Council Tower of Sibiu

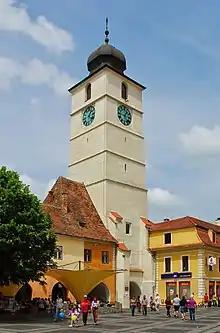
Council Tower of Sibiu

It was built in the 12th century, but was also rebuilt multiple times, with its architecture getting changed.